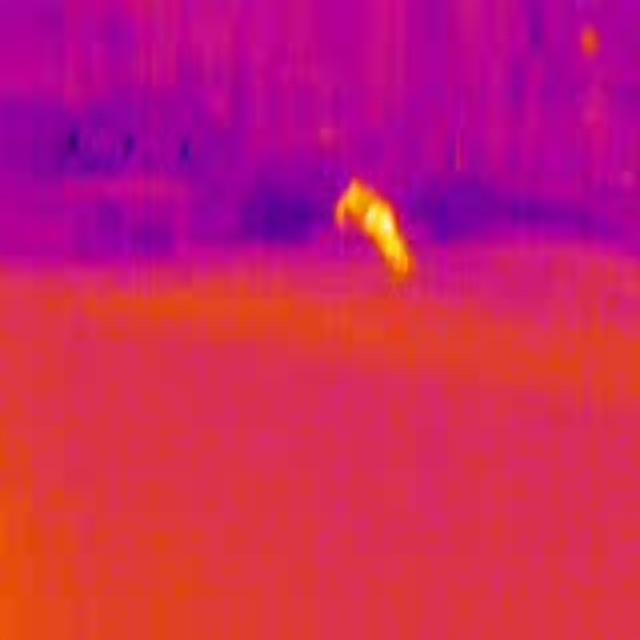
Detected objects:
label: person